List of birds of the United States Minor Outlying Islands

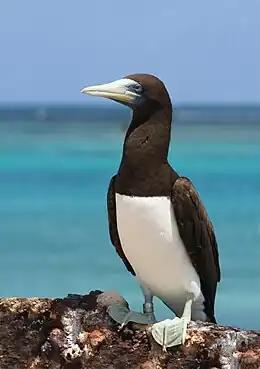
Brown Booby on Tern Island

The sulids comprise the gannets and boobies. Both groups are medium-large coastal seabirds that plunge-dive for fish.